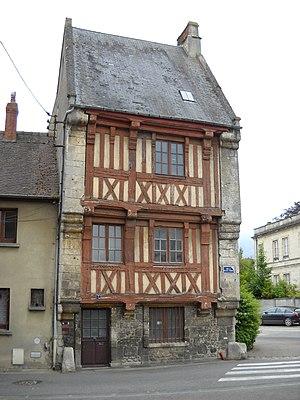
La Maison des Fossés Tanarès, à Argentan, Orne, France.
Cet article recense les monuments historiques de l'Orne, en France.
La maison des Fossés Tanarès est un édifice situé à Argentan, en France.